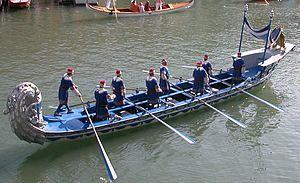
Cette page liste des types de bateaux avec un classement par ordre alphabétique. Dans la mesure du possible, les éléments sont illustrés avec une image représentative. Par ailleurs, les bateaux n'ayant pas encore d'article sur l'encyclopédie sont décrits succinctement. Les navires individuels sont classés dans la catégorie Nom de bateau.
Le bissona est une barque de régate à huit rames utilisée dans la lagune de Venise en Italie.